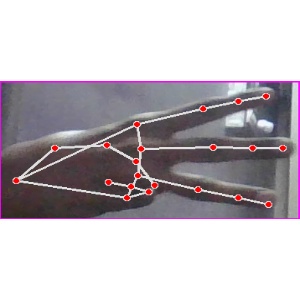
अक्षर: भ